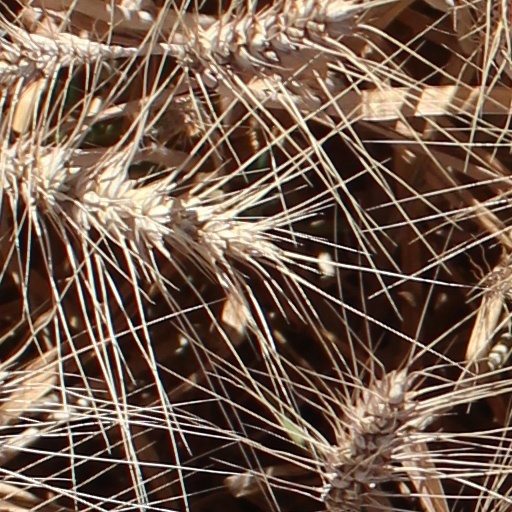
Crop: wheat